Amy Wheeler

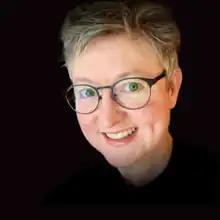
Amy Wheeler

Amy Wheeler is a playwright, educator, speaker, nonprofit consultant, and the former Executive Director of Hedgebrook, a nonprofit organization supporting a global community of women and non-binary writers authoring change on Whidbey Island, where she served for 13 years. Wheeler is a feminist, actor and an alumna of Hedgebrook and Yaddo.